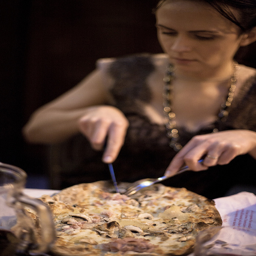
A woman cutting a pizza with metal utensils.
A woman cuts into a pie with a knife and fork.
A woman cutting into food with a fork and a knife.
A woman is cutting into a medium sized pizza.
Woman using knife and fork to cut into a dinner casserole.